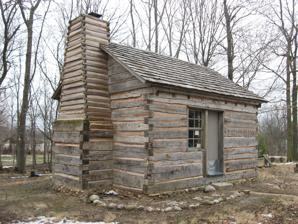
Building: George Boxley Cabin
Country: United States of America
Year built: 1828
Historic house in Indiana, United States United States historic place George Boxley Cabin U.S. National Register of Historic Places George Boxley Cabin, January 2012 Show map of Indiana Show map of the United States Location Pioneer Hill at First and Main Sts., Sheridan, Indiana Coordinates 40°8′21″N 86°13′16″W / 40.13917°N 86.22111°W / 40.13917; -86.22111 Area less than one acre Built c. 1828 ( 1828 ) Built by Boxley, George Architectural style Single pen log cabin NRHP reference No. 05001010 Added to NRHP September 15, 2005 George Boxley Cabin is a historic log cabin located at Sheridan , Hamilton County, Indiana .  It was built about 1828, and is a one-story, log structure measuring 18 feet, 6 inches, by 16 feet, 6 inches.  It has a gable roof and exterior end chimney.  It is typical of cabins built during this period. The building is owned by the Sheridan Historical Society and located in the Sheridan's Veterans Park. It was listed on the National Register of Historic Places in 2005. References